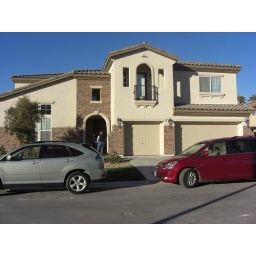
Front of the house. Mike's private office balcony is above the single car garage